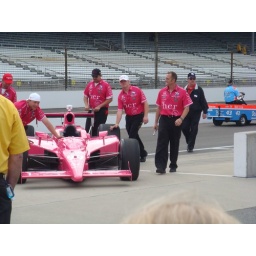
Alex Lloyd drove the pink HER car to qualify in the last spot on Day 1! GO PINK!